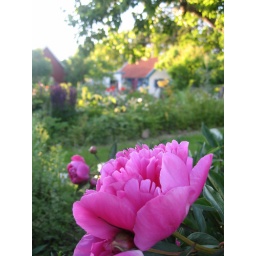
Peony with the blue and white house in the background